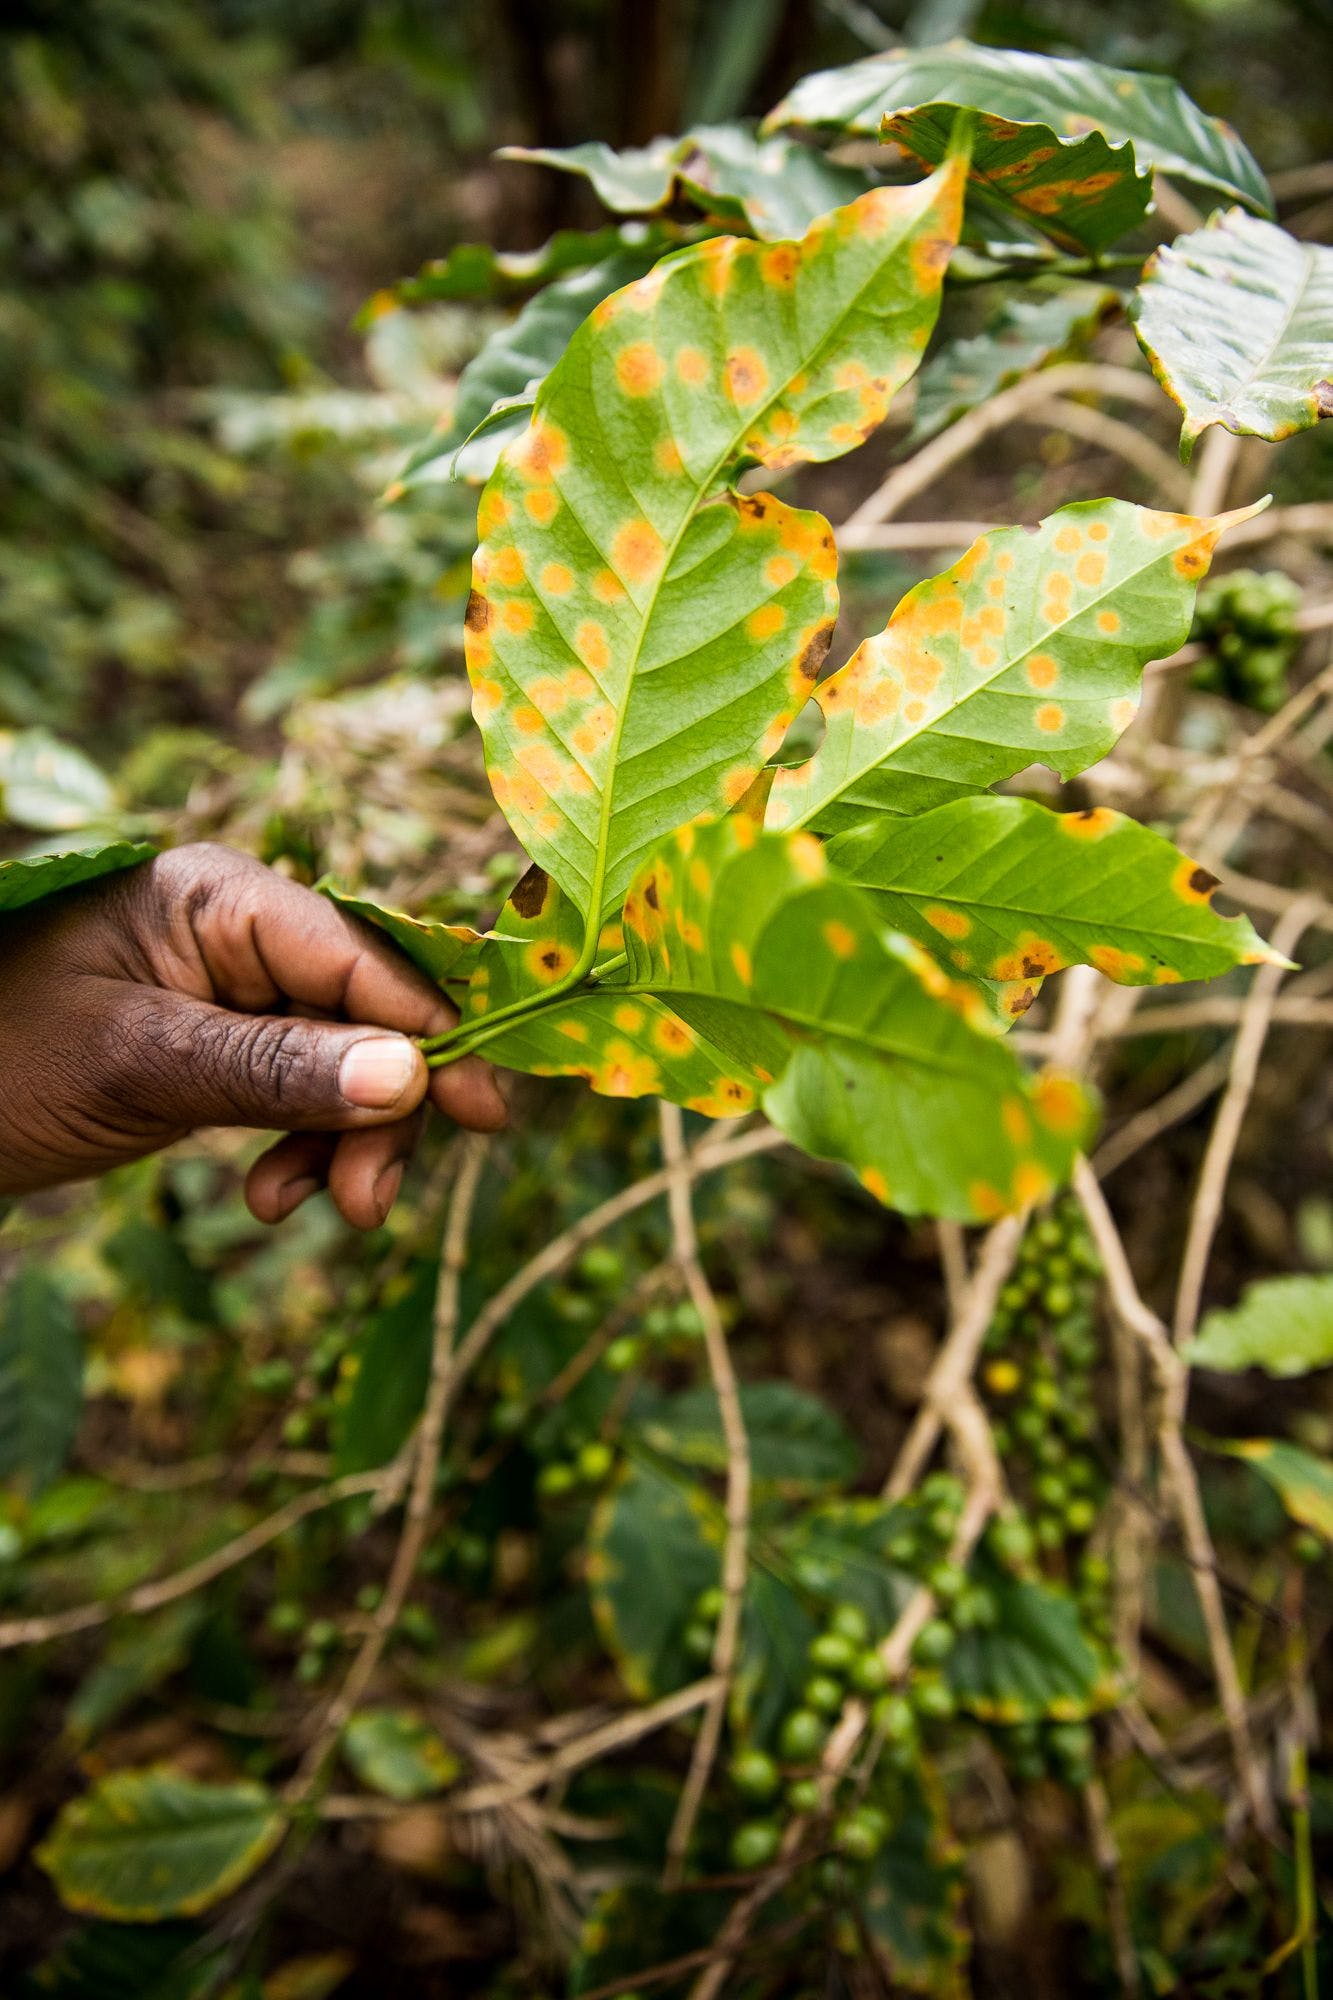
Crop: unknown
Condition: coffee_coffee_rust